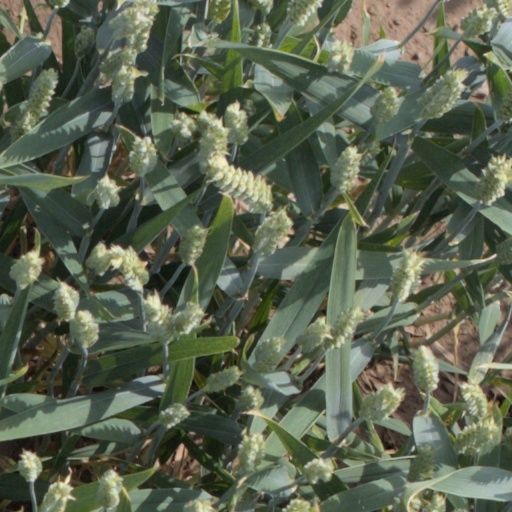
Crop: wheat